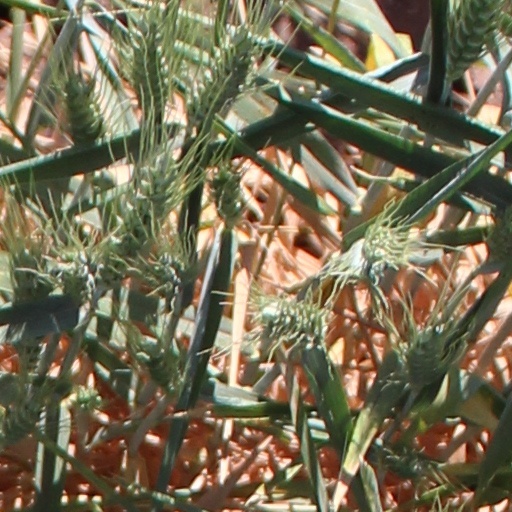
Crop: wheat